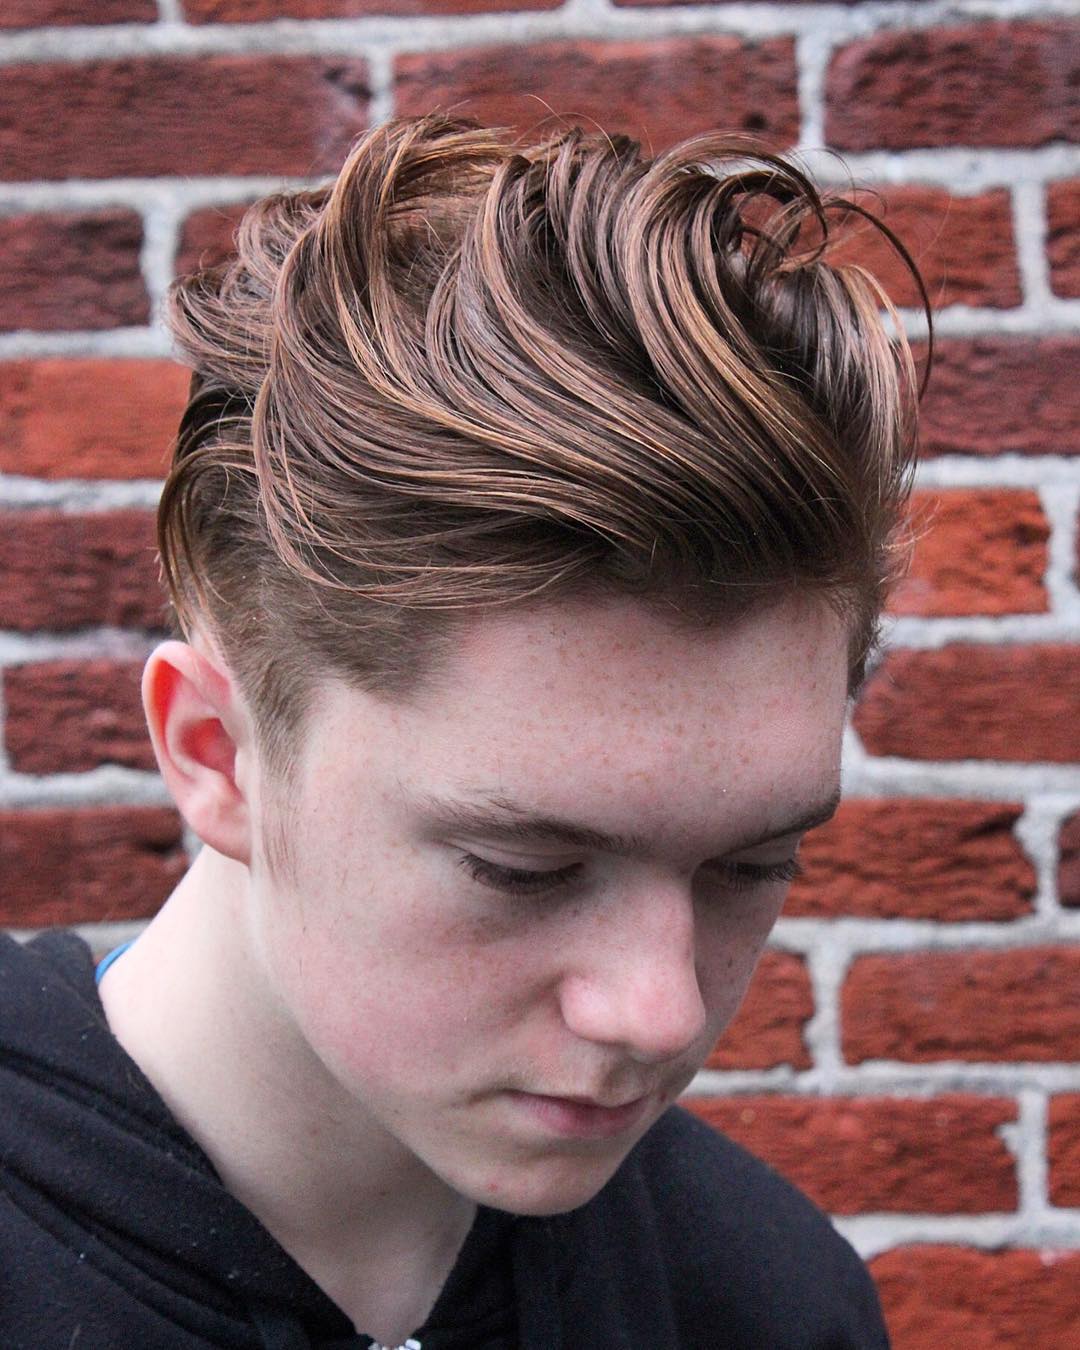
Gender: men